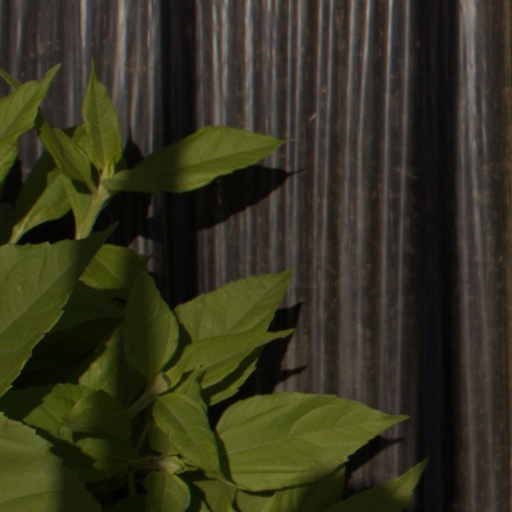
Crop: Jerusalem artichoke